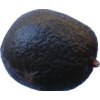
Label: black_avocado